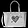
Label: Bag